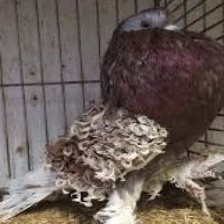
Species: FRILL BACK PIGEON
Scientific name: COLUMBA LIVIA DOMESTICA